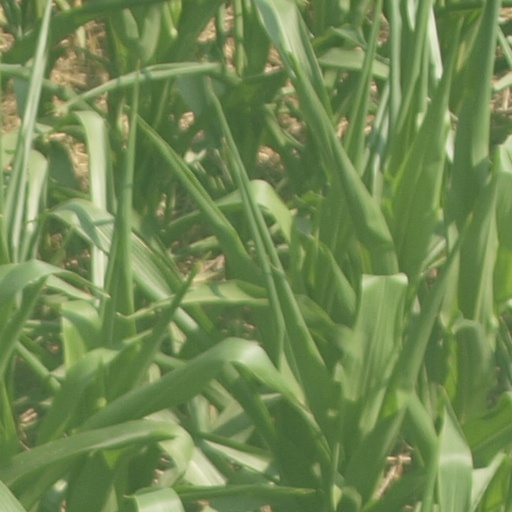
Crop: maize; corn